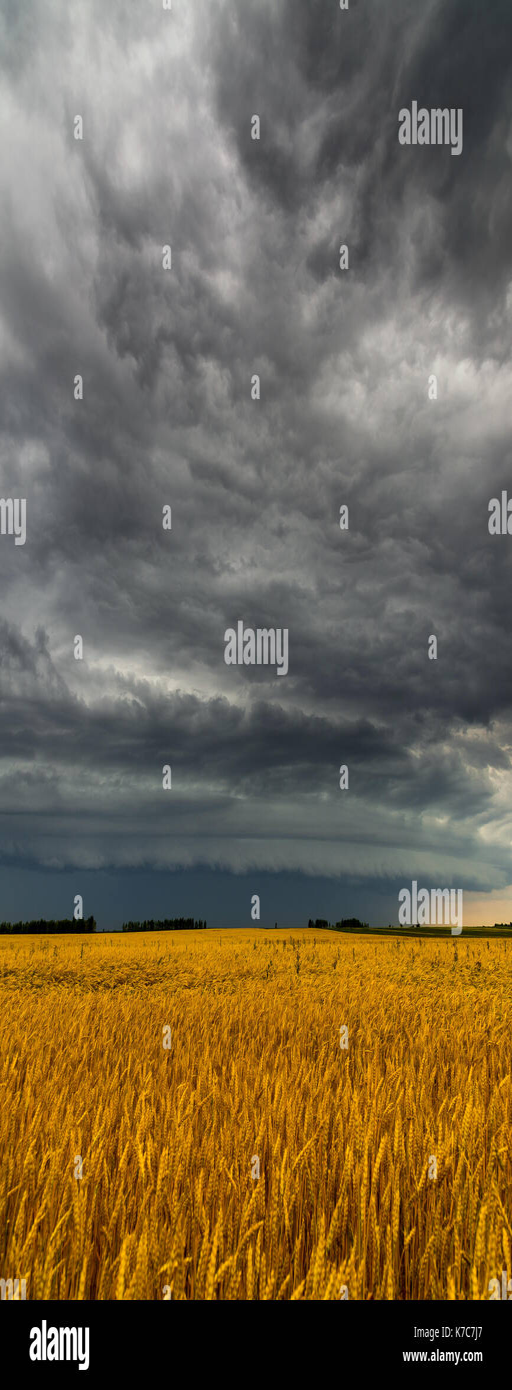
black storm cloud above the wheat field